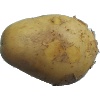
Label: Potato White 1